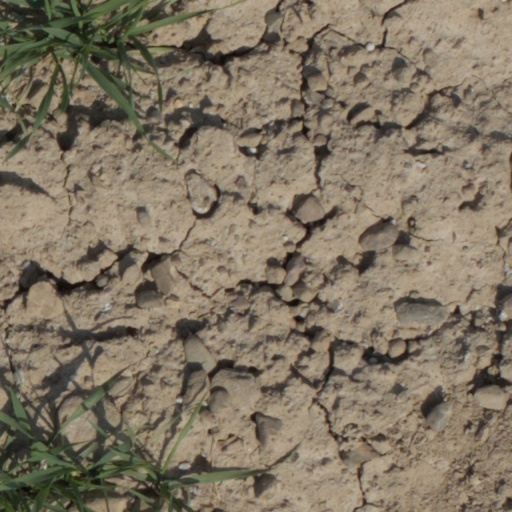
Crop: wheat